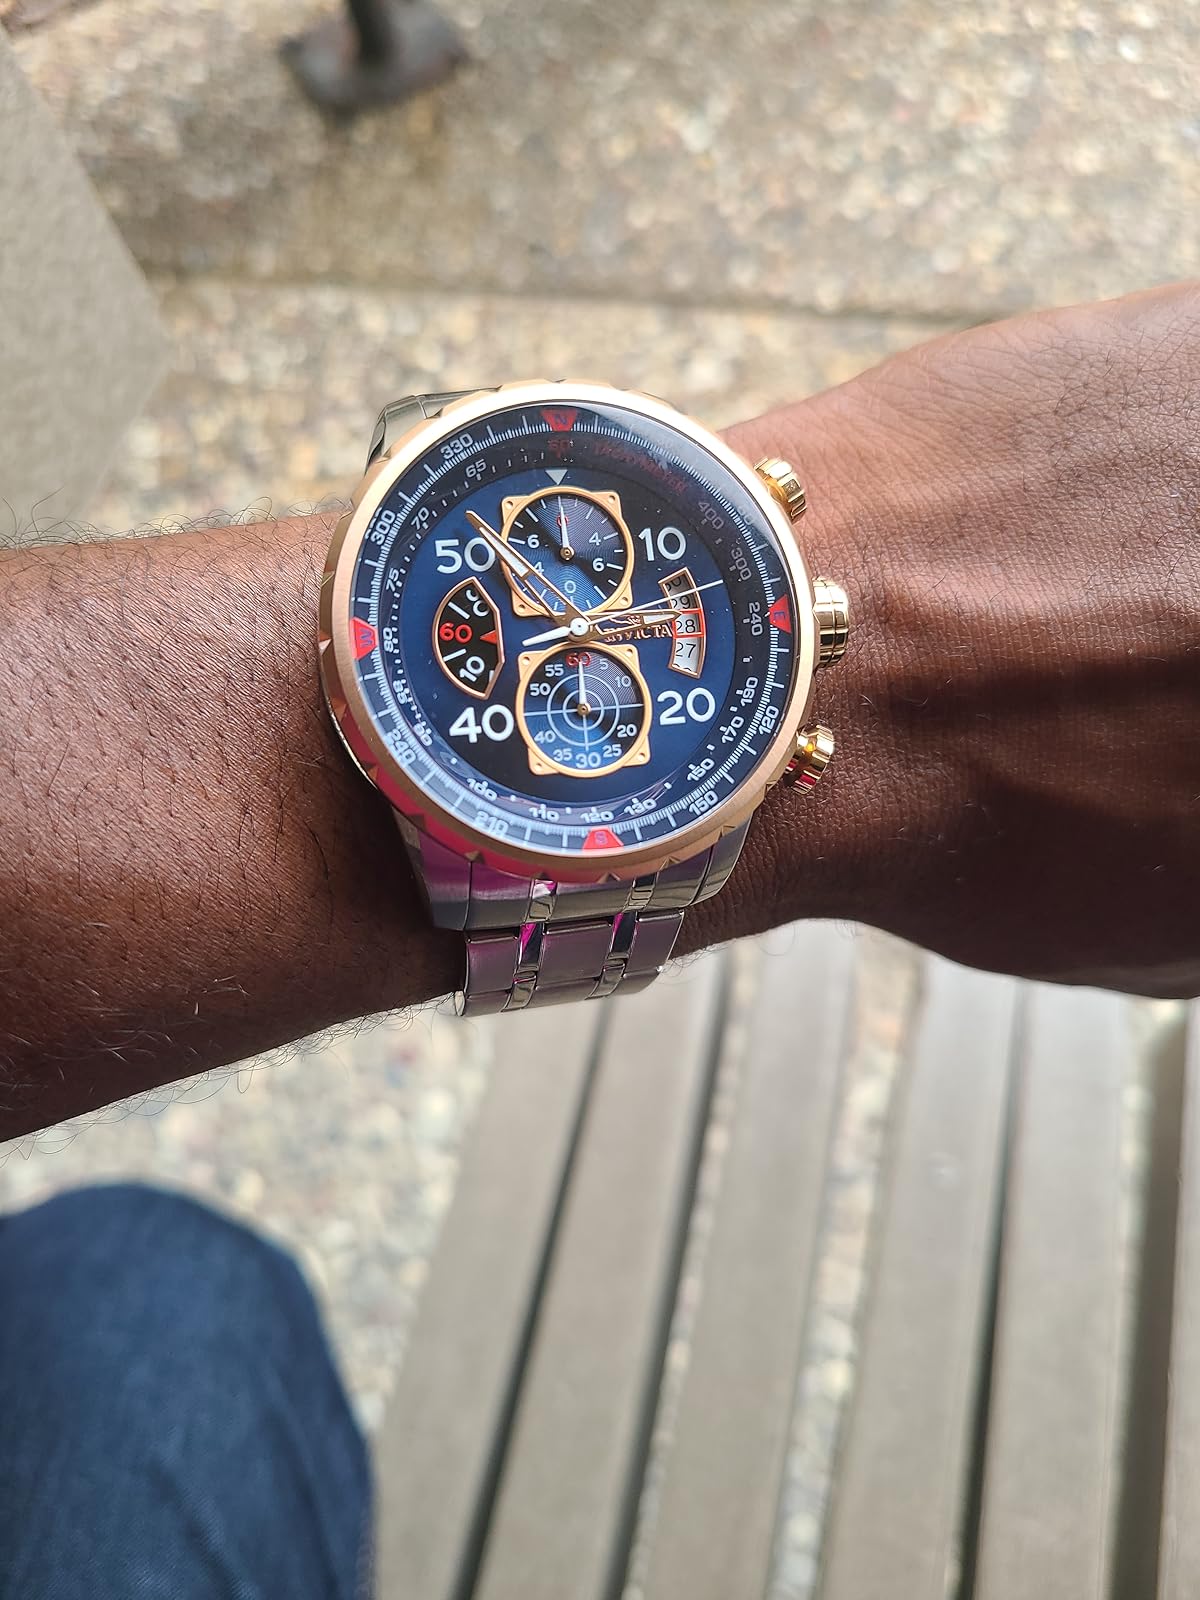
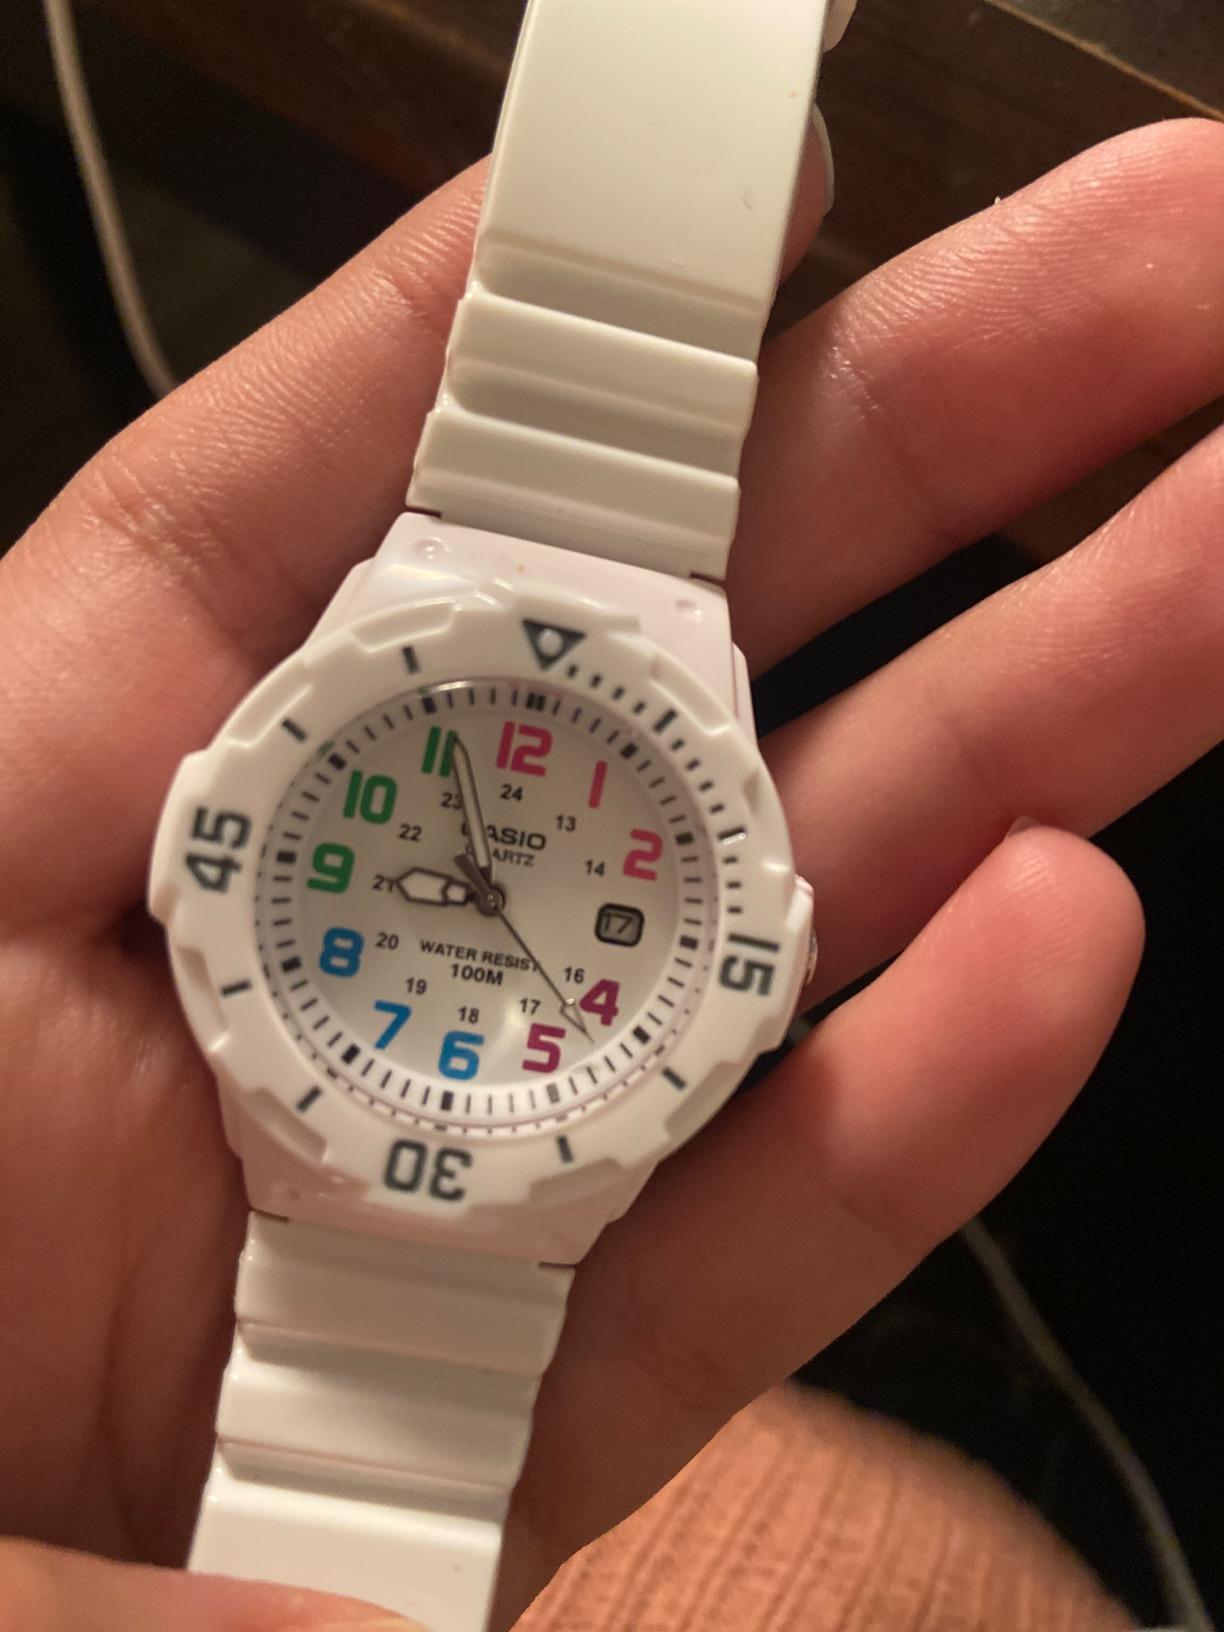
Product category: accessories_watch
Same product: no